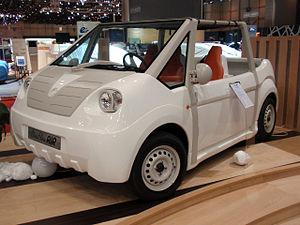
Motor Development International est un groupe comprenant plusieurs sociétés : une S.A. luxembourgeoise et deux filiales françaises situées à Carros, en France. Sa principale activité est le développement d'automobiles utilisant l'air comprimé comme mode de propulsion et de solutions de stockage d’énergie.
Un véhicule à air comprimé est un véhicule mû par un moteur à air comprimé, l'air étant généralement stocké dans un réservoir.
Un moteur à air comprimé est un type de moteur tirant sa puissance mécanique de la détente d'air comprimé avant l'entrée dans le moteur.